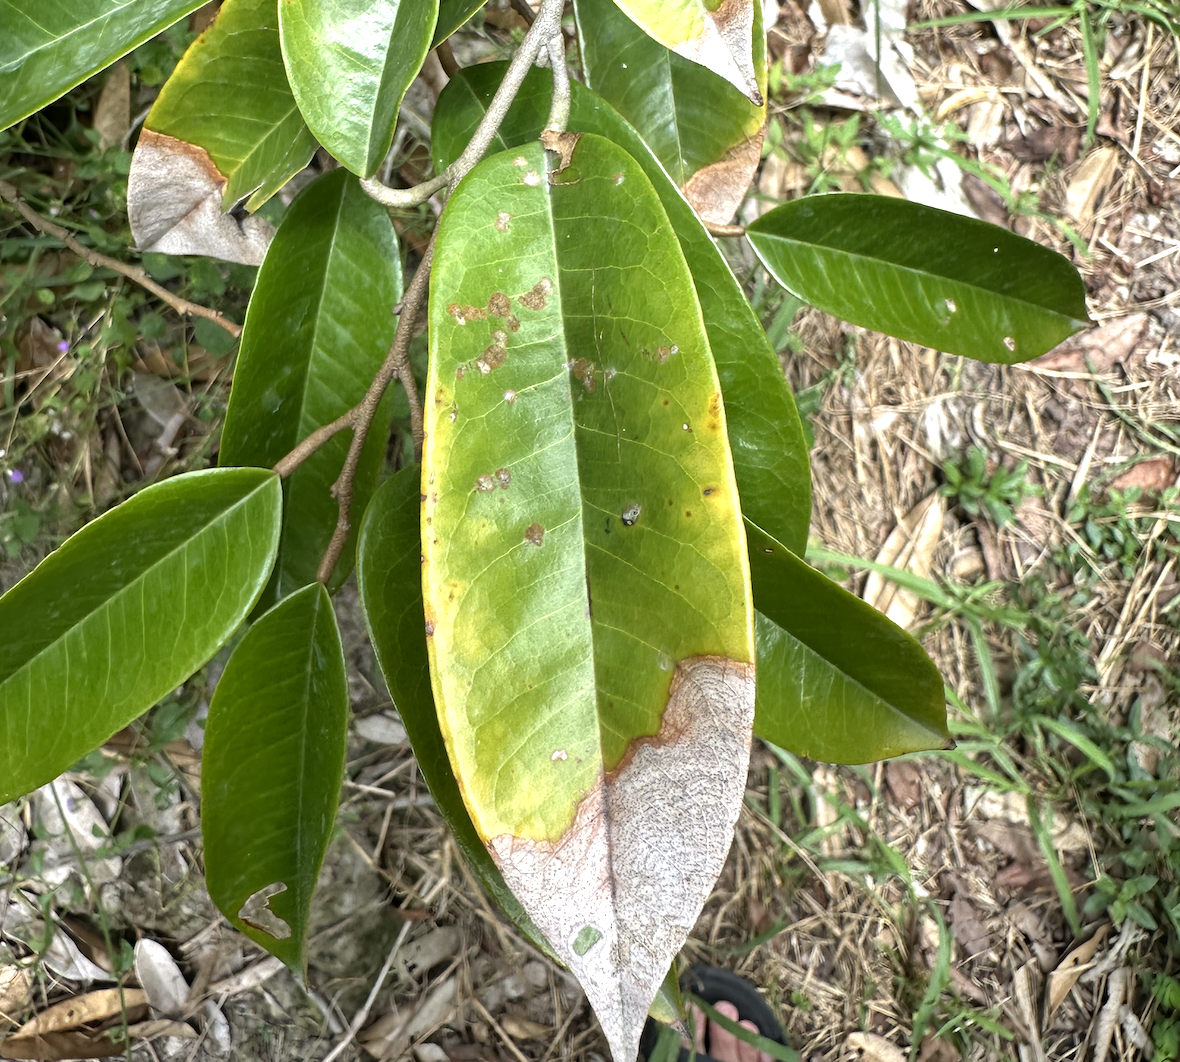
Label: anthracnose_disease